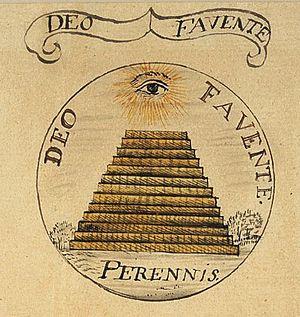
Le grand sceau des États-Unis est utilisé pour prouver l'authenticité de certains documents au sein du gouvernement américain. C'est en 1782 qu'il a été utilisé publiquement pour la première fois.